Kosnarite

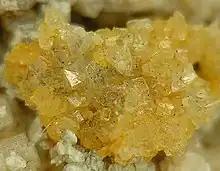

Kosnarite is an alkali zirconium phosphate mineral (KZr(PO)) named after an expert of pegmatites Richard A. Kosnar. Kosnarite contains potassium, oxygen, phosphorus, and zirconium with sodium, rubidium, hafnium, manganese and fluorine (Na, Rb, Hf, Mn, and F) being common impurities found in kosnarite. It was discovered in nature for the first time in 1991 by Vandall T. King. Samples that were found in granitic pegmatites from the Mount Mica Quarry, Paris, Oxford County, Maine, US were sent to Eugene E. Foord for study. This became the first recorded case of naturally occurring kosnarite.